Lady Godiva

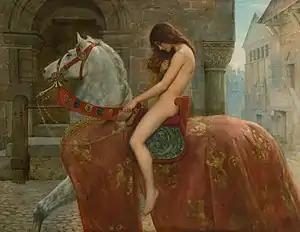
"Lady Godiva" by John Collier, , in the Herbert Art Gallery and Museum, Coventry.

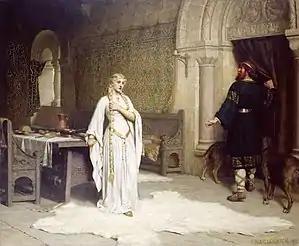
"Lady Godiva": Edmund Blair Leighton depicts her moment of decision (1892)

Lady Godiva (died between 1066 and 1086), in Old English , was a late Anglo-Saxon noblewoman who is relatively well documented as the wife of Leofric, Earl of Mercia, and a patron of various churches and monasteries.